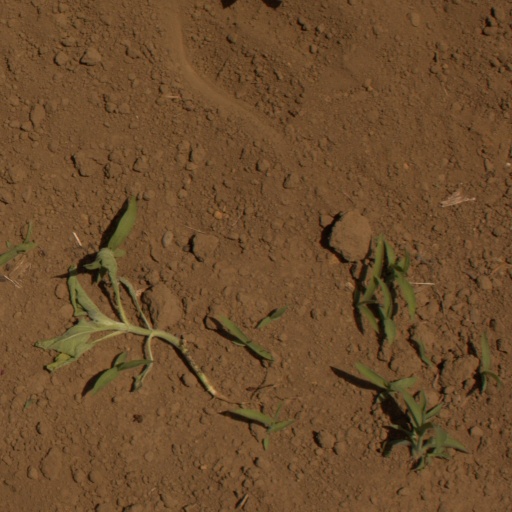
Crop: Jerusalem artichoke